American Anti Drug Council

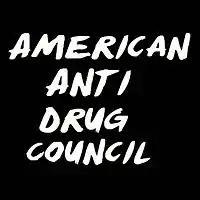
American Anti-Drug Council logo

American Anti-Drug Council originated as an anti-marijuana campaign. The mission of this council is to help teens stand up to negative choices and aims to educate about the dangers of Illegal drugs. The council tries to keep pages on social network sites from posting illegal drug content. The council has even blasted some celebrities for posting smoking selfies.